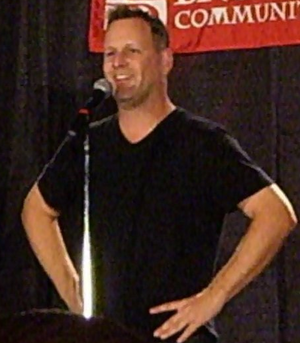
David Alan Coulier est un acteur américain né le 21 septembre 1959 à Saint Clair Shores, en banlieue de Détroit dans le Michigan.
Skating with the Stars est une émission de télé-réalité, centrée sur le patinage artistique diffusée aux États-Unis sur ABC.
La Fête à la maison: 20 ans après est une sitcom américaine en 75 épisodes d'environ 30 minutes créée par Jeff Franklin, produite par Jeff Franklin Productions et Miller-Boyett Productions en association avec Warner Horizon Television, et diffusée entre le 26 février 2016 et le 2 juin 2020 sur Netflix. C'est la suite de la série La Fête à la maison diffusée entre 1987 et 1995.